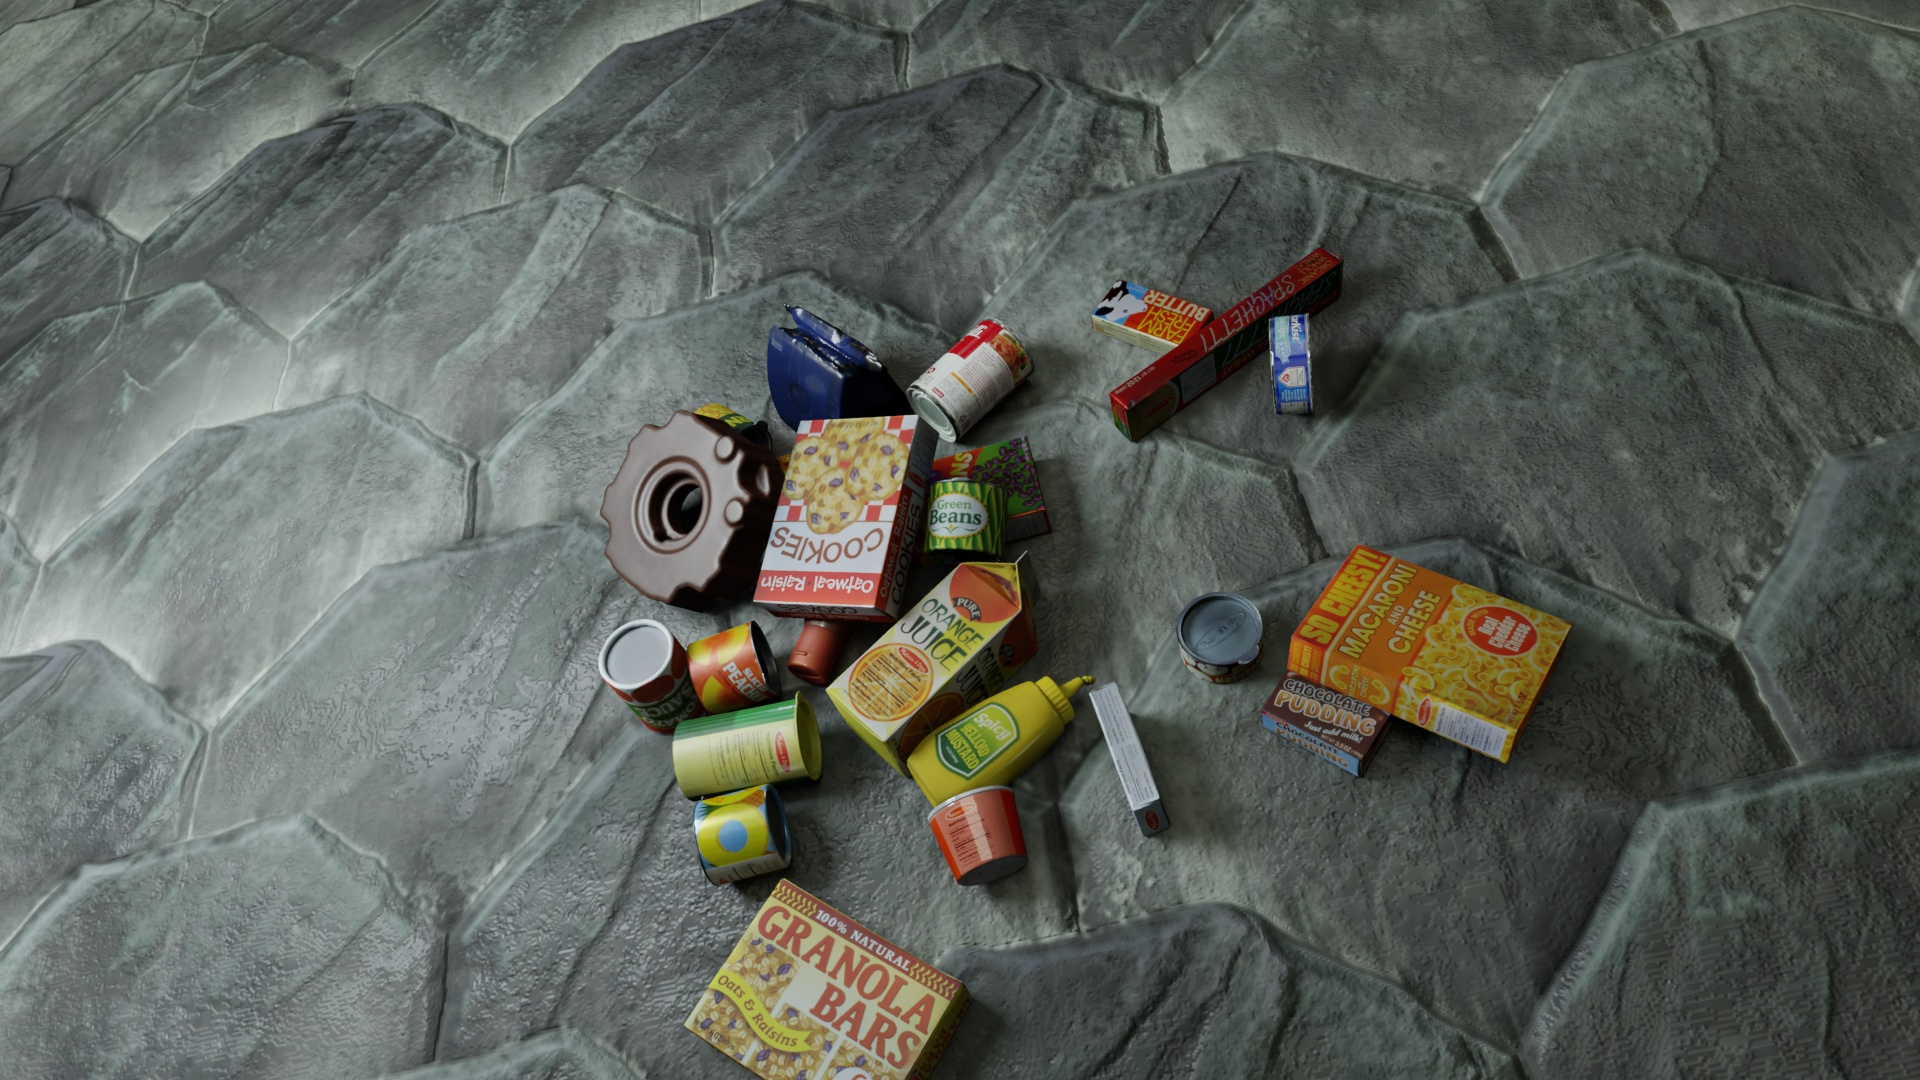
Question:
What are the eight normalized (x, y) image coordinates between 0 and 1 of the cuboid corners for the bottle of tangy BBQ sauce? Your answer should be a list of normalized (x, y) image coordinates between 0 and 1 with bottom face first then top face, all counter-clockwise.
Answer: [(0.432812, 0.472222), (0.444271, 0.498148), (0.476042, 0.502778), (0.465104, 0.476852), (0.396354, 0.607407), (0.409896, 0.630556), (0.442188, 0.639815), (0.429167, 0.615741)]